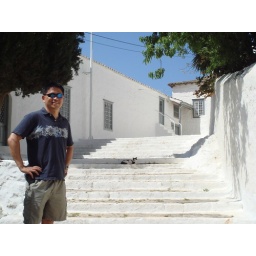
photo of Joe and a cat in white